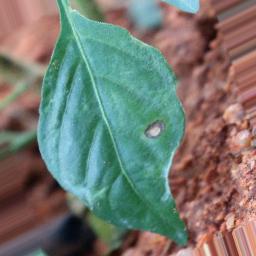
Label: cercospora